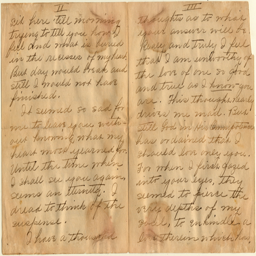
excerpt from a love letter from person person .